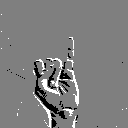
ASL letter: i